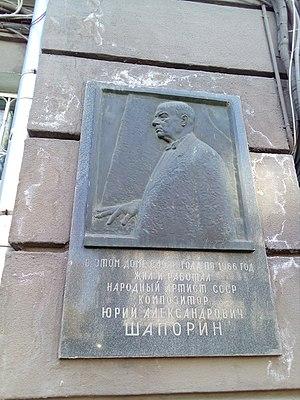
Iouri Aleksandrovitch Chaporine, né le 27 octobre 1887 à Gloukhov et mort le 9 décembre 1966 à Moscou, en Union soviétique, est un compositeur et pédagogue soviétique.